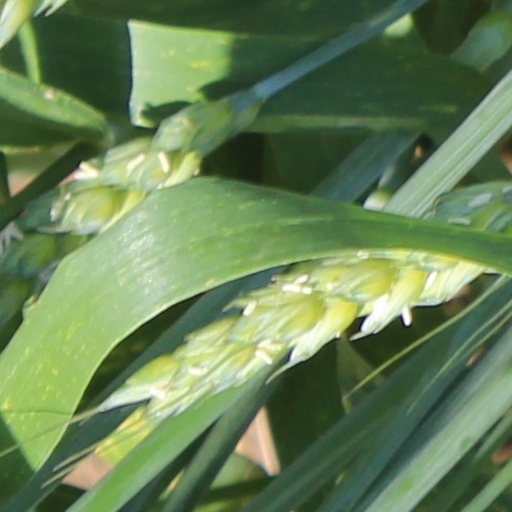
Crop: wheat